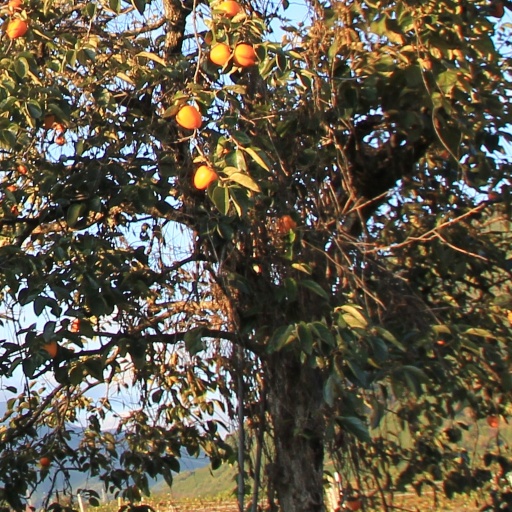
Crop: grape